Broderick Crawford

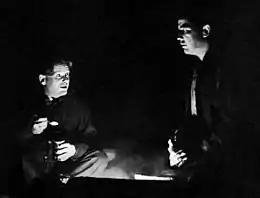
Wallace Ford and Crawford (right) in the original 1938 Broadway production "Of Mice and Men"

Crawford returned to vaudeville and radio, which included a period with the Marx Brothers in the radio comedy show "Flywheel, Shyster, and Flywheel".